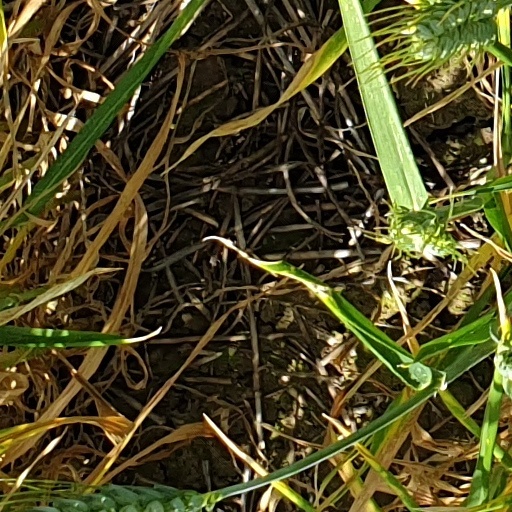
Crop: wheat